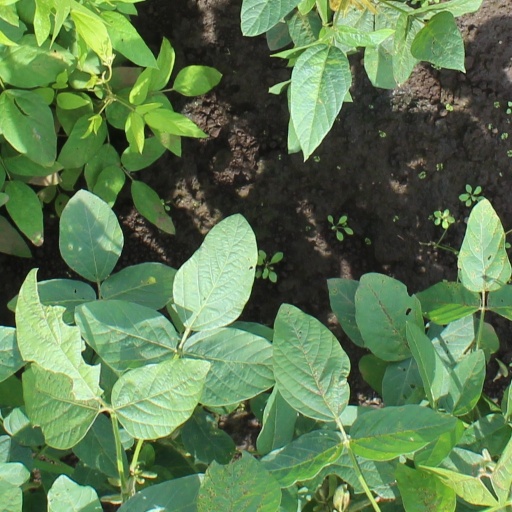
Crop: soybean